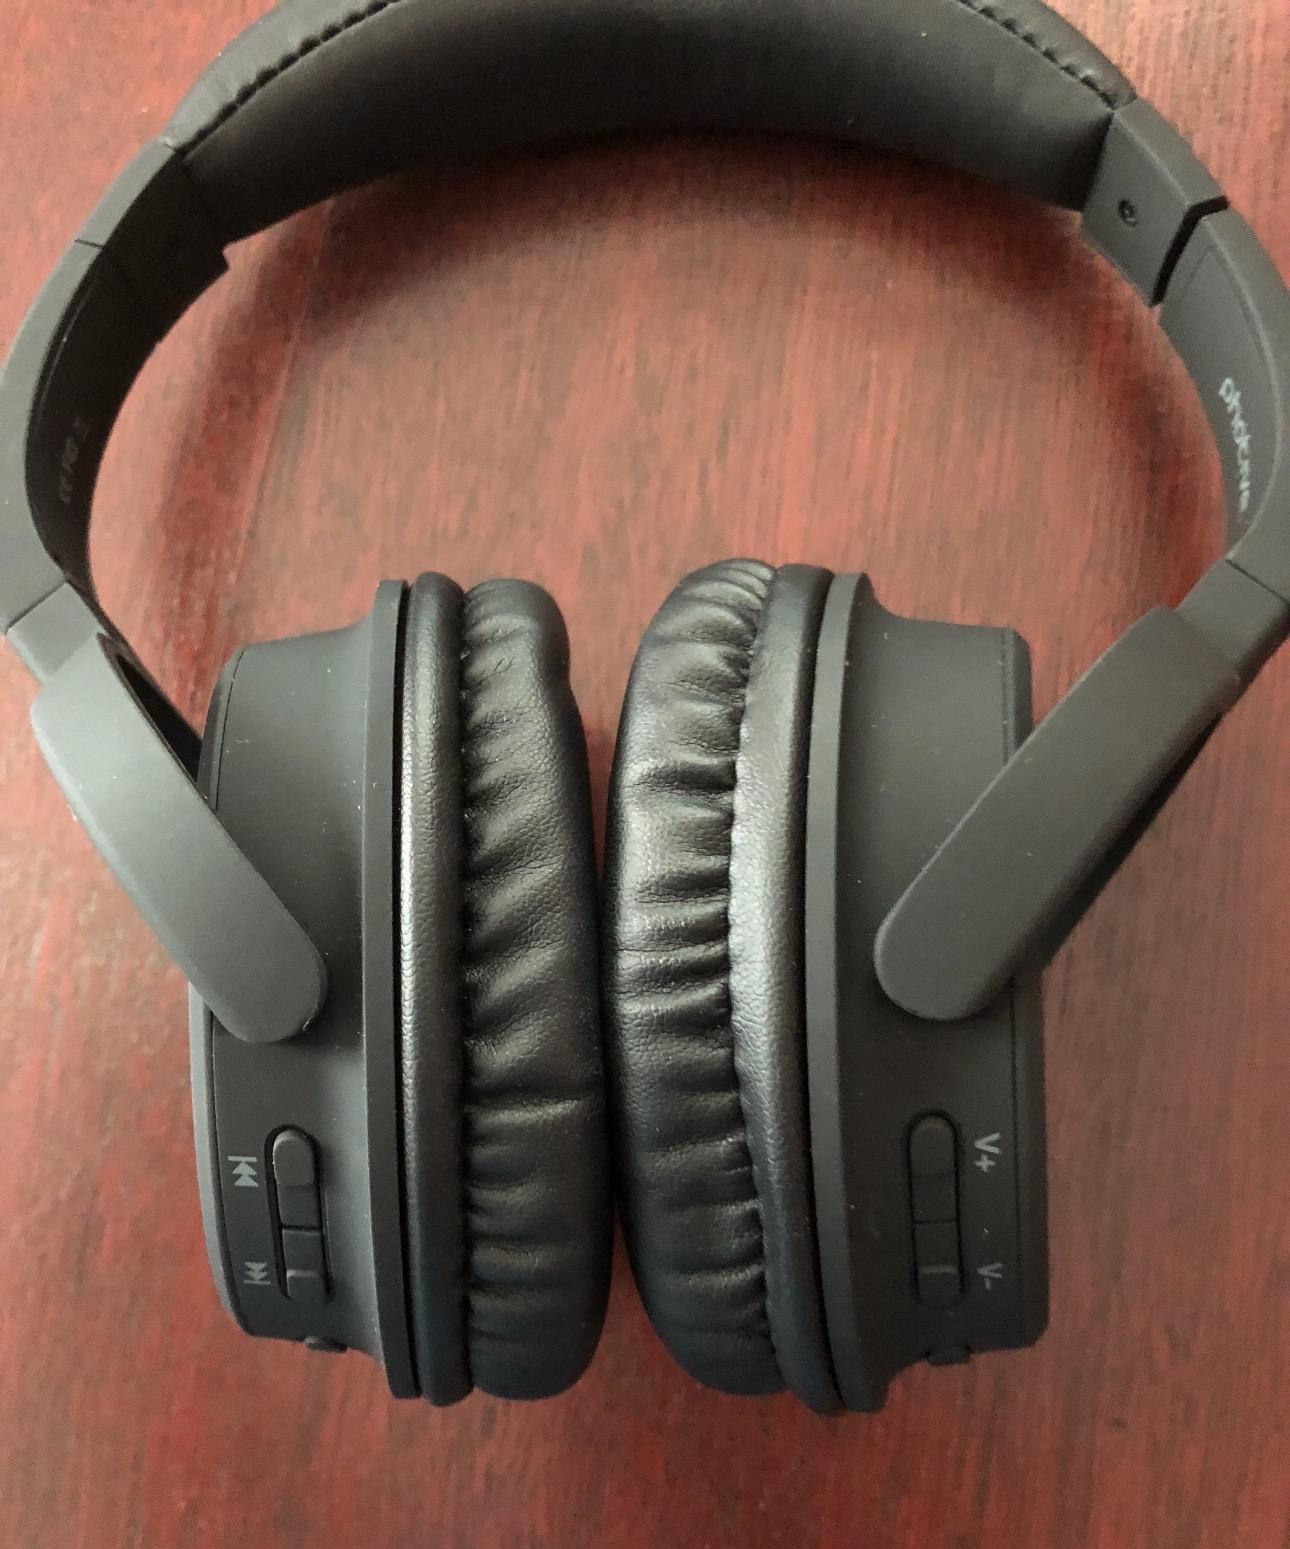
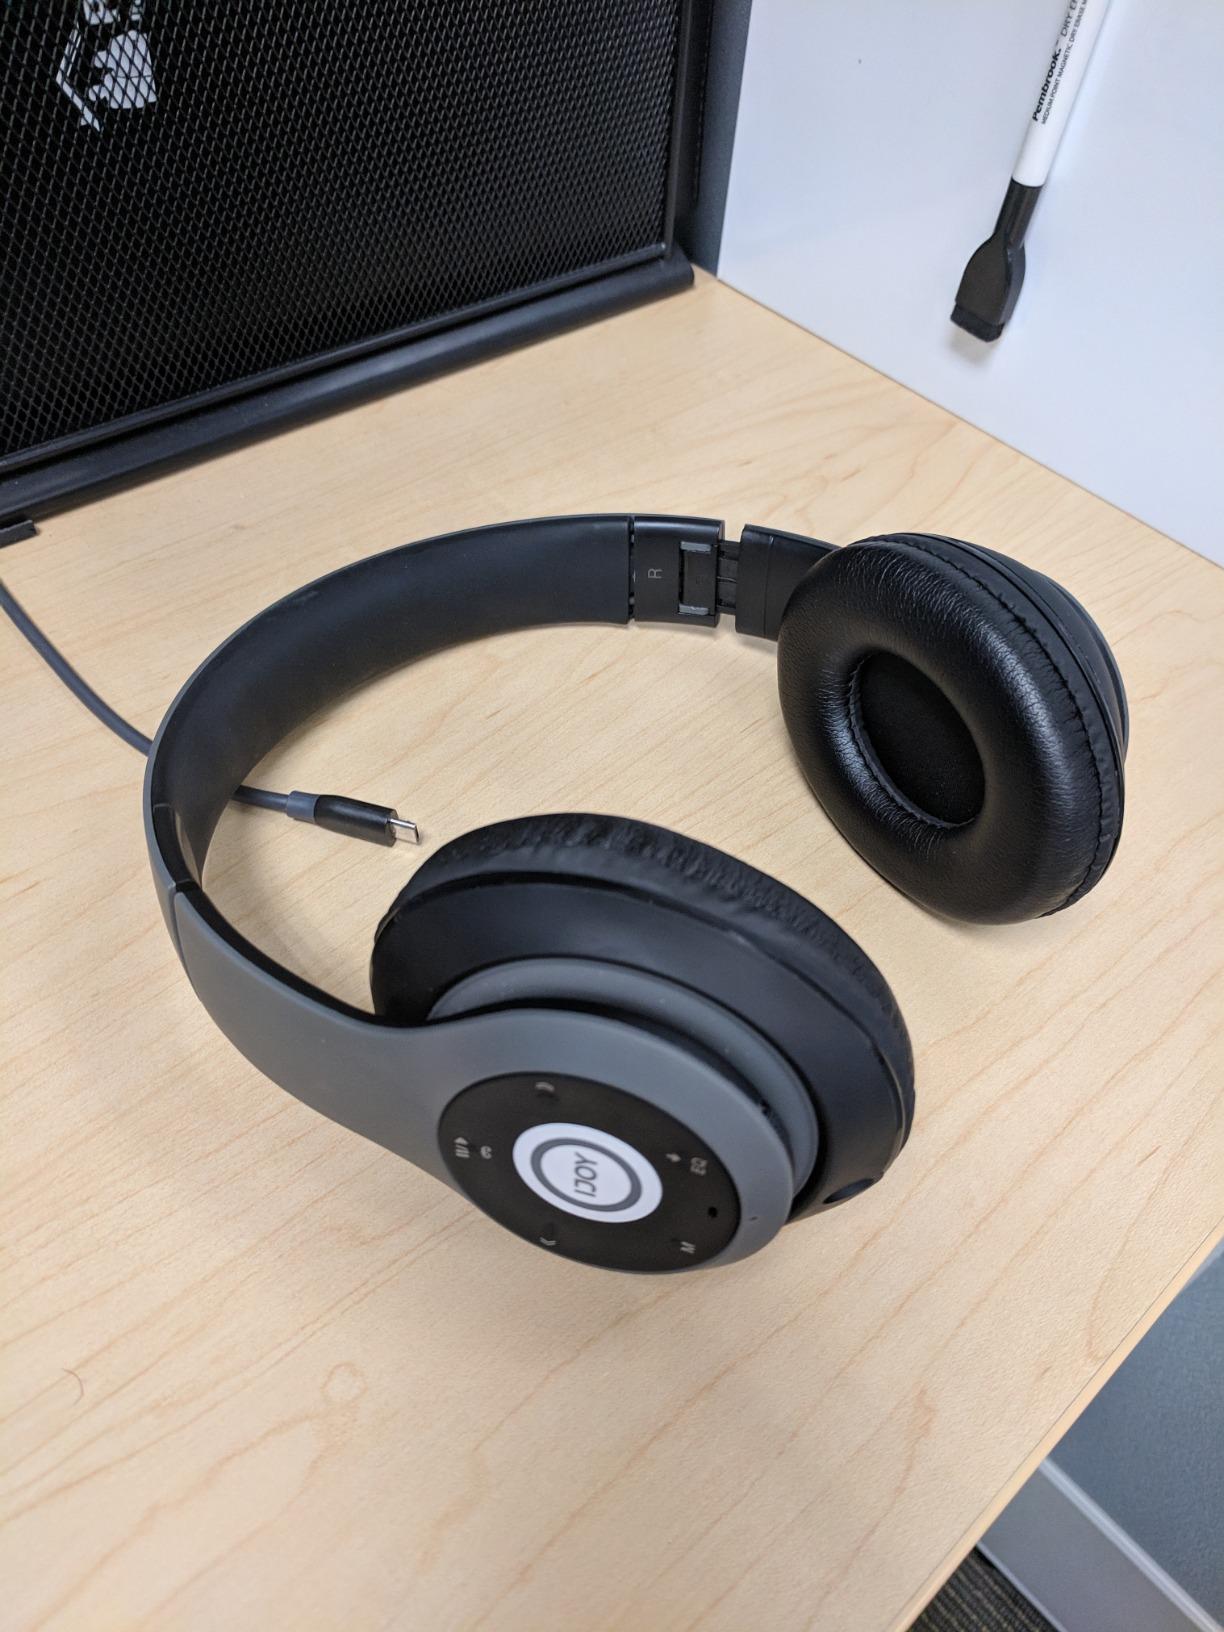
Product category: headphones
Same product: no